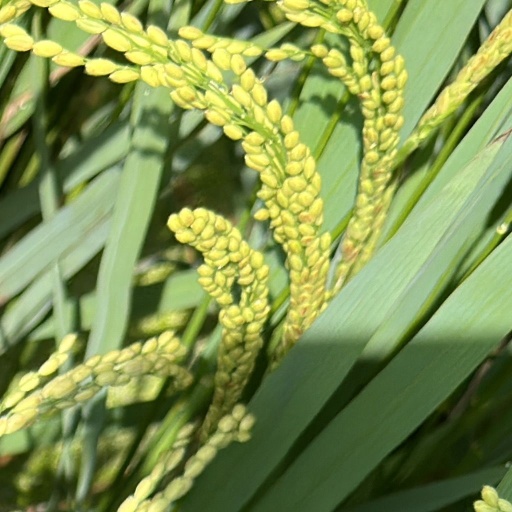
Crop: rice